Describe the emotion expressed in this image:  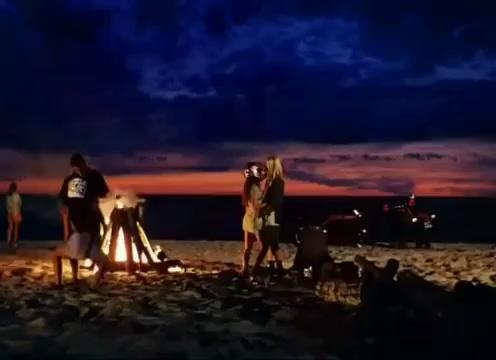
This person displays Fear, valence and arousal with high intensity.